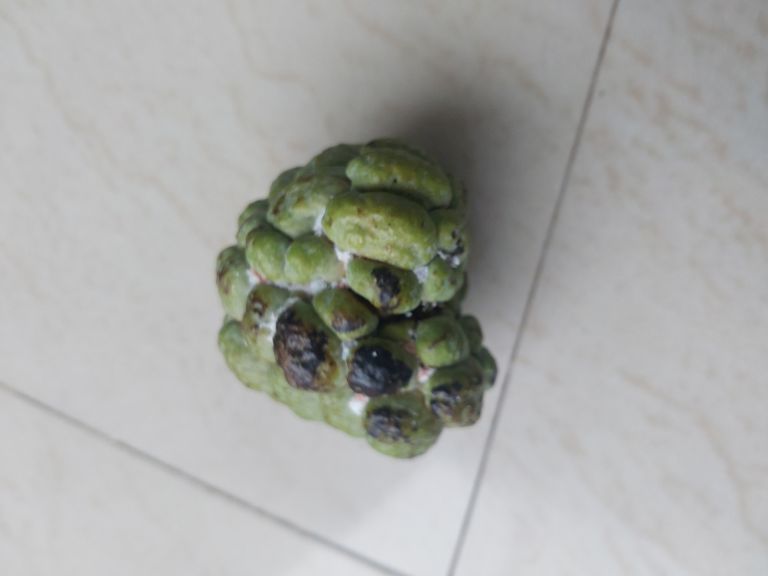
Disease label: Blank Canker